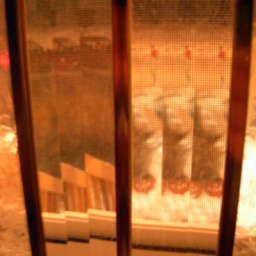
Shot through the fancy bit of beveled glass in our front door and the screen on the storm door.